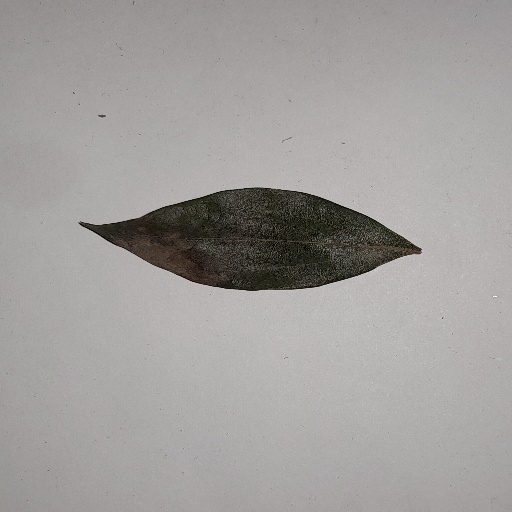
Species: Camphor
Leaf condition: Bacterial Spot